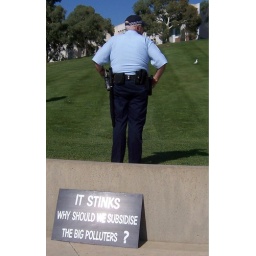
A well placed sign at the action to surround parliament house in Canberra. February 2009